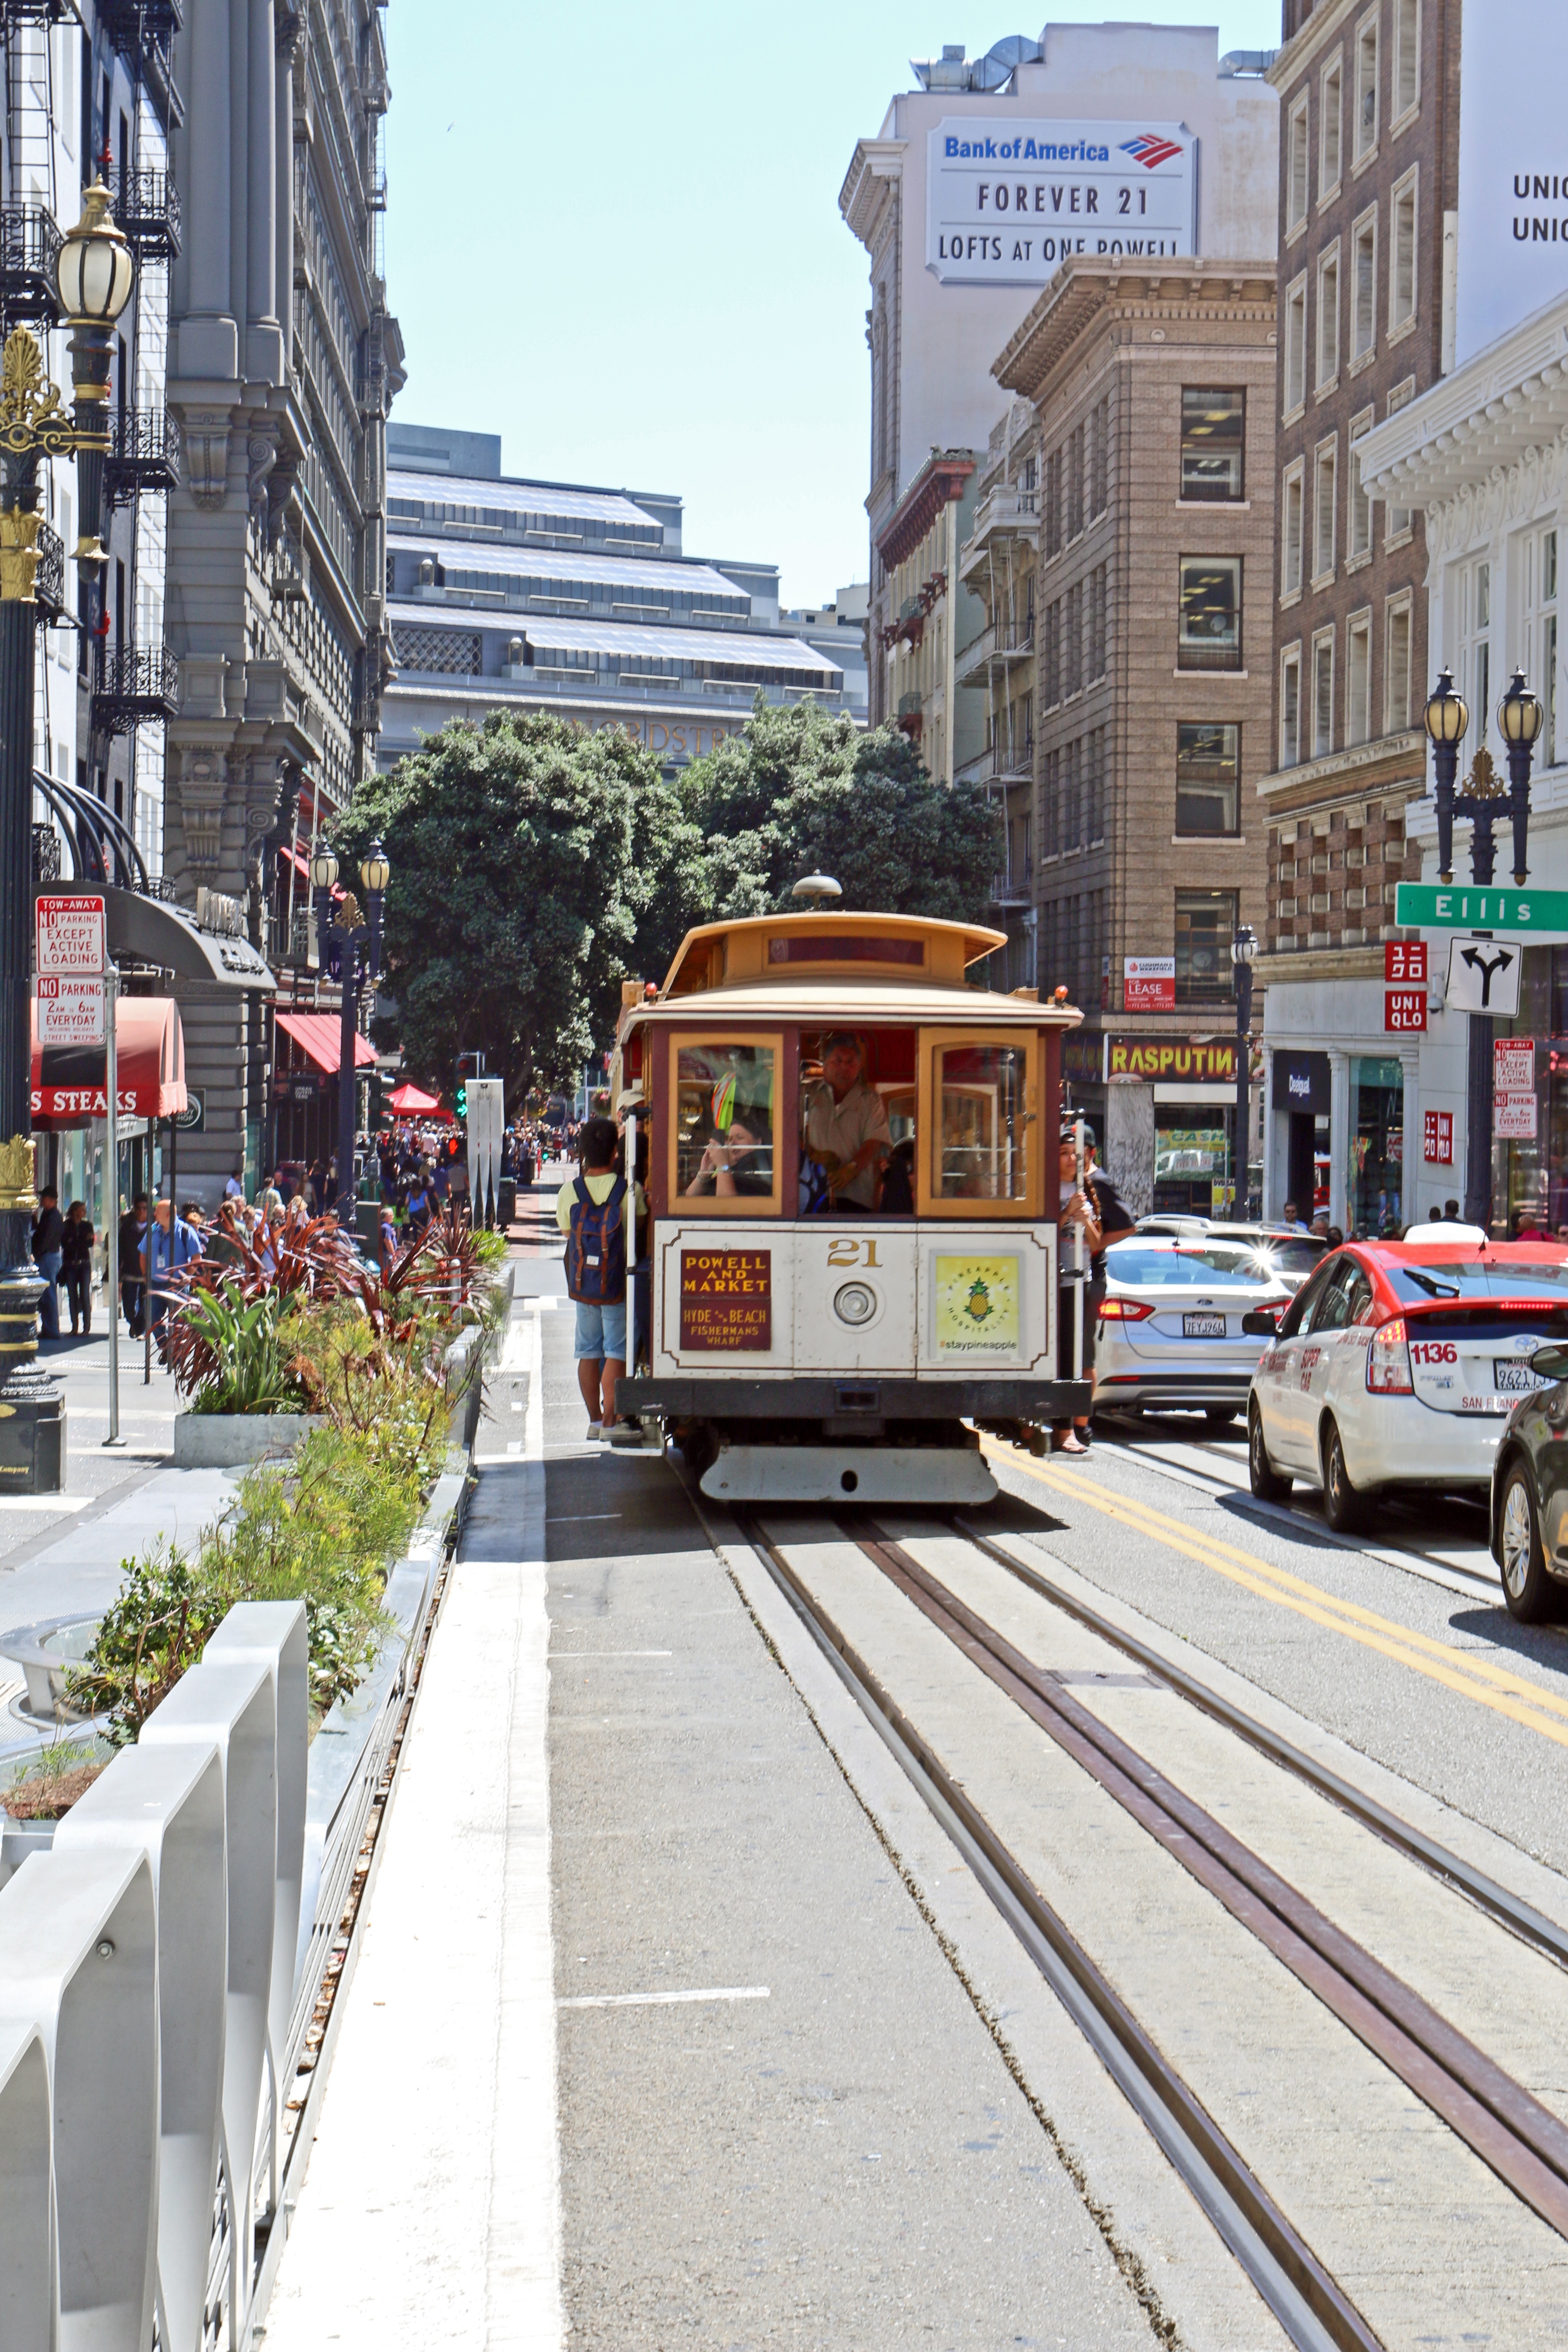
street, city, tram, transport, vehicle, usa, lane, cable car, public transport, san fransisco, land vehicle, residential area, rolling stock, metropolitan area